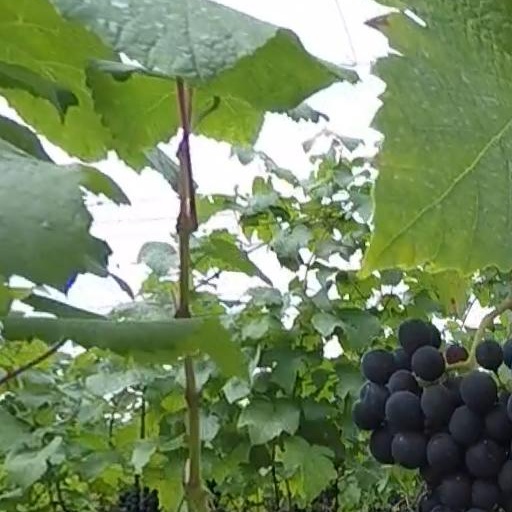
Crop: grape